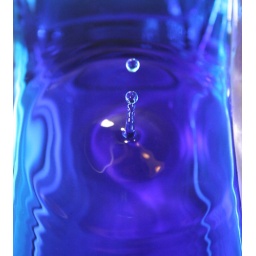
Water with blue food coluring in a vase, then about 300 shots to capture a water droplet in focus